Mind Meld

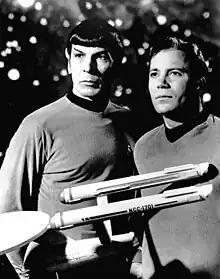
Nimoy "(left)" and Shatner as Spock and James T. Kirk in 1968, during production of "". In "Mind Meld", Nimoy describes being an alcoholic at that time, and Shatner claims to have had sexual liaisons with "Star Trek" actresses.

The film focuses on the effects "Star Trek" had on the lives of Shatner and Nimoy, with each actor interviewing the other about his fame. They talk about "Star Trek"s origins and the death of DeForest Kelley, who had portrayed Leonard McCoy in both "The Original Series" and "The Animated Series". Shatner and Nimoy also discuss interactions between themselves and others on the set of "Star Trek", including conflicts. Both Shatner and Nimoy describe having had strained relationships with Gene Roddenberry, the creator of "Star Trek", and attest to other members of the "Original Series" cast disliking Shatner. Only one of these cast members is referred to by name: Nichelle Nichols, who portrayed Nyota Uhura. "I never fully comprehended what it was that was bothering them", says Shatner.